Bodybuilding at the 2005 SEA Games

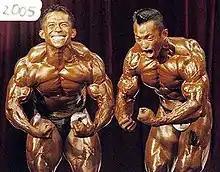

Bodybuilding at the 2005 Southeast Asian Games was held at the Government Service Insurance System Theater in Pasay, Philippines. This sport is not included in the Olympic Games but is included as one of the events in the SEA Games since 2003.